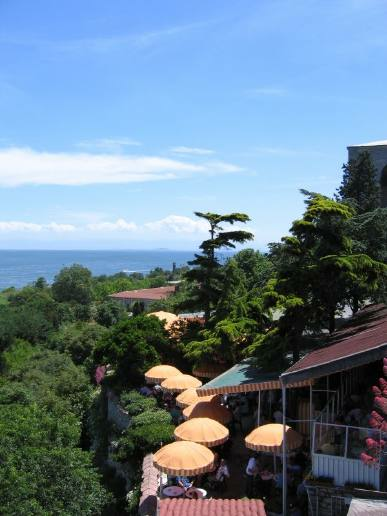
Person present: No